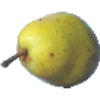
Label: Pear Monster 1